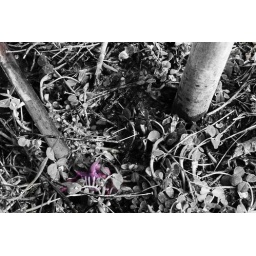
An experiment in bringing out a little color in a black in white photo using photoshop